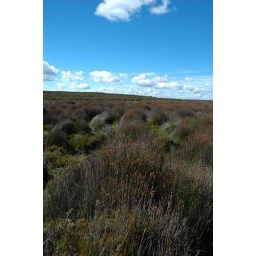
.... and yes, the sky in Tasmania really is this blue